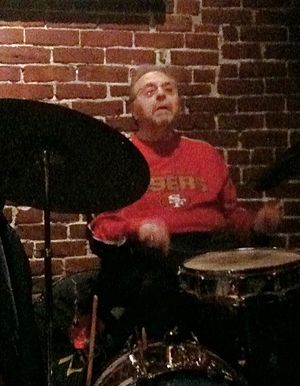
Dick Berk
"Richard Alan ""Dick"" Berk var en amerikansk jazztrommeslager.